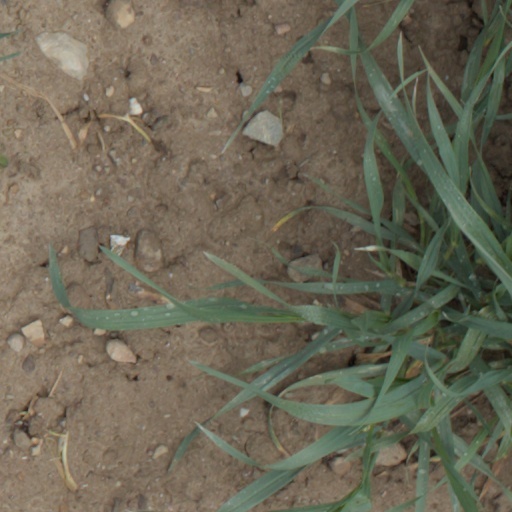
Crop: wheat